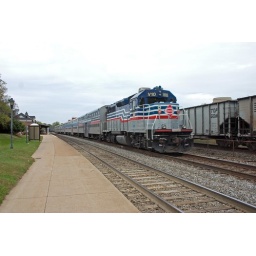
A true rainbow train with smooth-sided Pullman cars in three color schemes plus two stainless steel bi-levels.